Peak 2 Peak Gondola

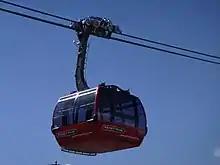
One of the 28 carriers on the Peak 2 Peak Gondola

The 28 CWA-manufactured gondola cabins hold 28 people each, with 22 seated and 6 standing. Twenty-six of the cabins are painted red and white, while the remaining two are painted blue, and have glass floors.